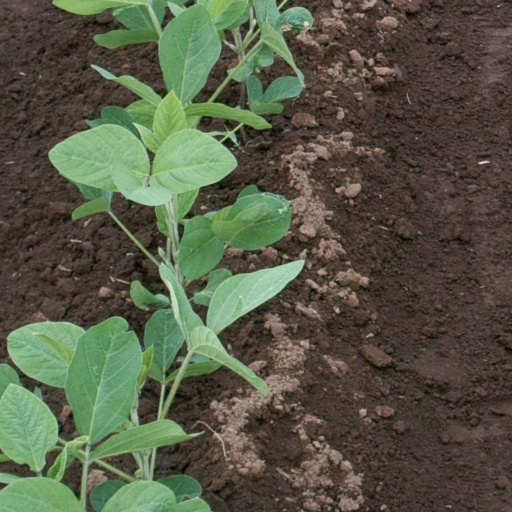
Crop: soybean